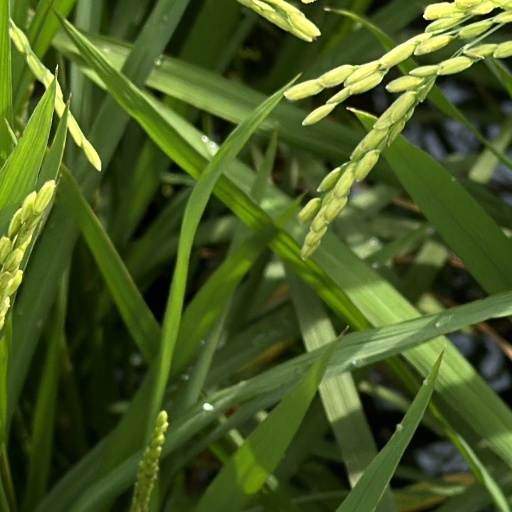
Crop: rice